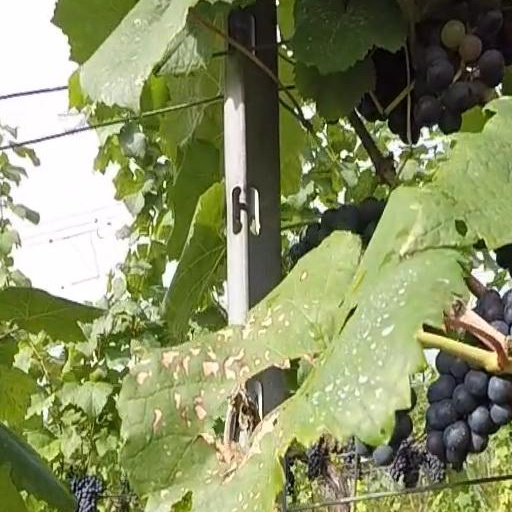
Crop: grape